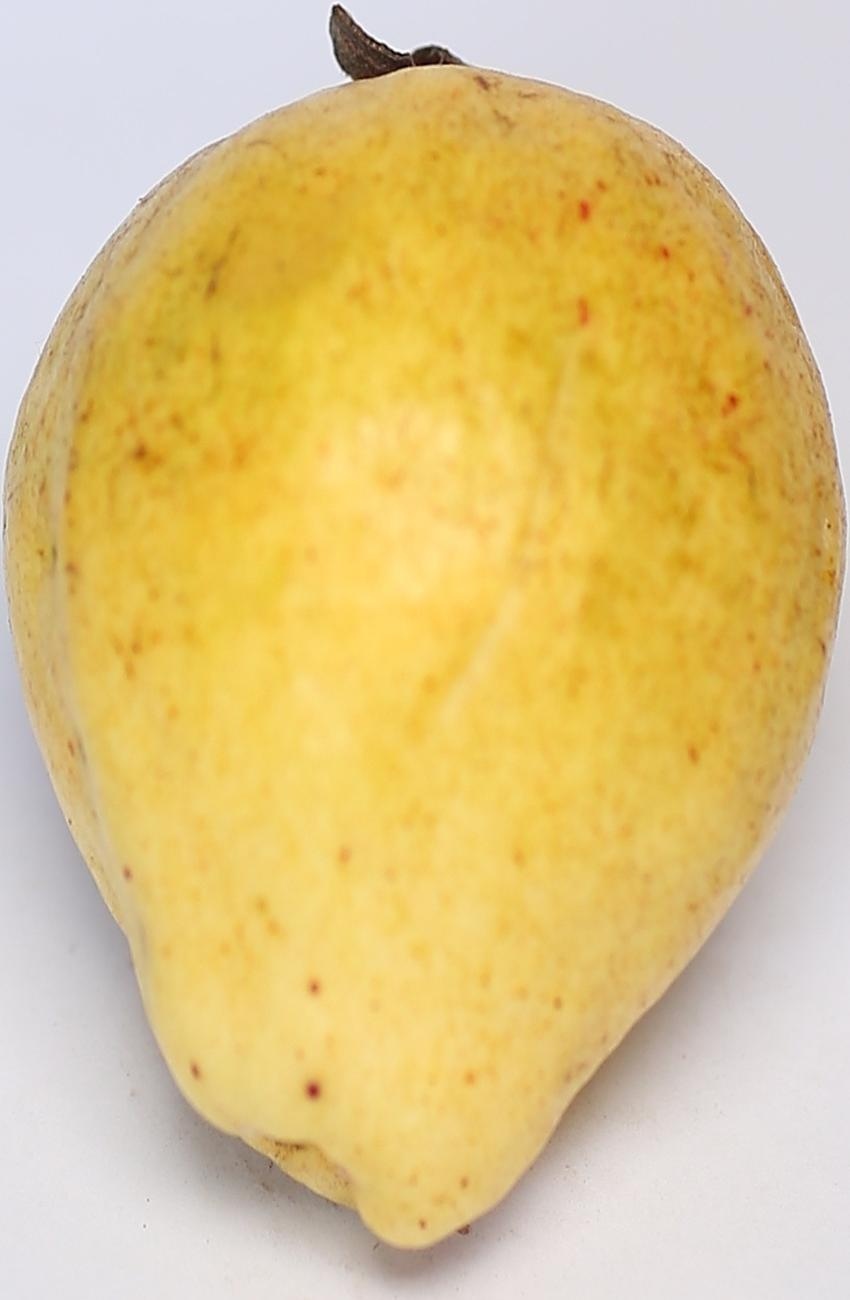
Maturity: ripe
Variety: riyali